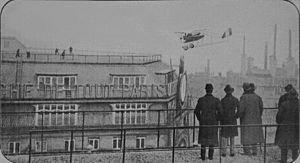
Jules Védrines atterrit sur le toit des Galeries Lafayette, avion Caudron G3 1919
Le groupe Galeries Lafayette est un groupe familial français spécialiste de la mode. Spécialiste du commerce de centre-ville, il opère dans le secteur des grands magasins et du commerce à travers ses marques Galeries Lafayette, BHV Marais, Galeries Lafayette-Royal Quartz Paris, Louis Pion, Guérin Joaillerie, La Redoute, BazarChic et Mauboussin. Le Groupe réalise un chiffre d'affaires annuel de 4,5 milliards d'euros.
Jules Charles Toussaint Védrines, né à La Plaine Saint-Denis le 21 décembre 1881 et mort le 21 avril 1919 à Saint-Rambert-d'Albon, est un aviateur français.
Les Galeries Lafayette Haussmann sont un grand magasin de Paris situé boulevard Haussmann dans le neuvième arrondissement. En 2014, le magasin a réalisé 1,8 milliard d'euros de chiffre d'affaires, devançant Harrods à Londres, Bloomingdale's à New York et Isetan à Tokyo. Il appartient à la branche Galeries Lafayette/Nouvelles Galeries du Groupe Galeries Lafayette.